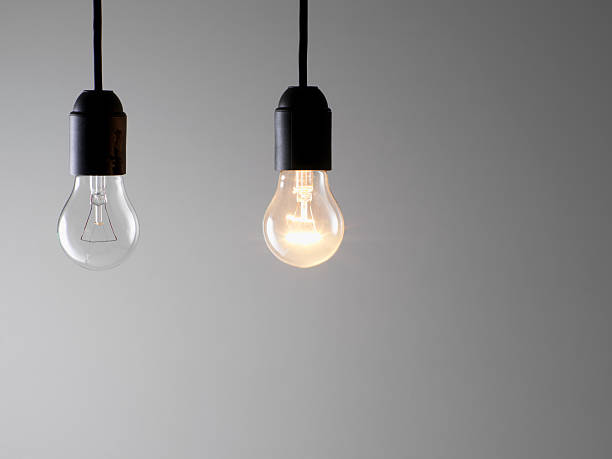
Adjective: brighter
Antonym: dimmer